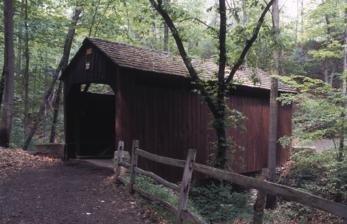
Building: Pine Bank Covered Bridge
Country: United States of America
Year built: 1962
United States historic place Pine Bank Covered Bridge U.S. National Register of Historic Places Washington County History & Landmarks Foundation Landmark Show map of Pennsylvania Show map of the United States Nearest city Studa, Pennsylvania Coordinates 40°17′20″N 80°29′27″W / 40.28889°N 80.49083°W / 40.28889; -80.49083 Area 0.1 acres (0.040 ha) Built 1871 Architectural style Kingpost truss MPS Covered Bridges of Washington and Greene Counties TR NRHP reference No. 79003824 Added to NRHP June 22, 1979 The Pine Bank Covered Bridge is a historic covered bridge located at the Meadowcroft Museum of Rural Life in Studa, Pennsylvania . The bridge was built in 1871 and moved to its current location in 1962. It is designated as a historic bridge by the Washington County History & Landmarks Foundation . References